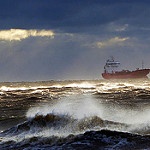
Label: sea